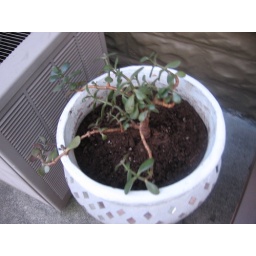
jade plant in the disco pot